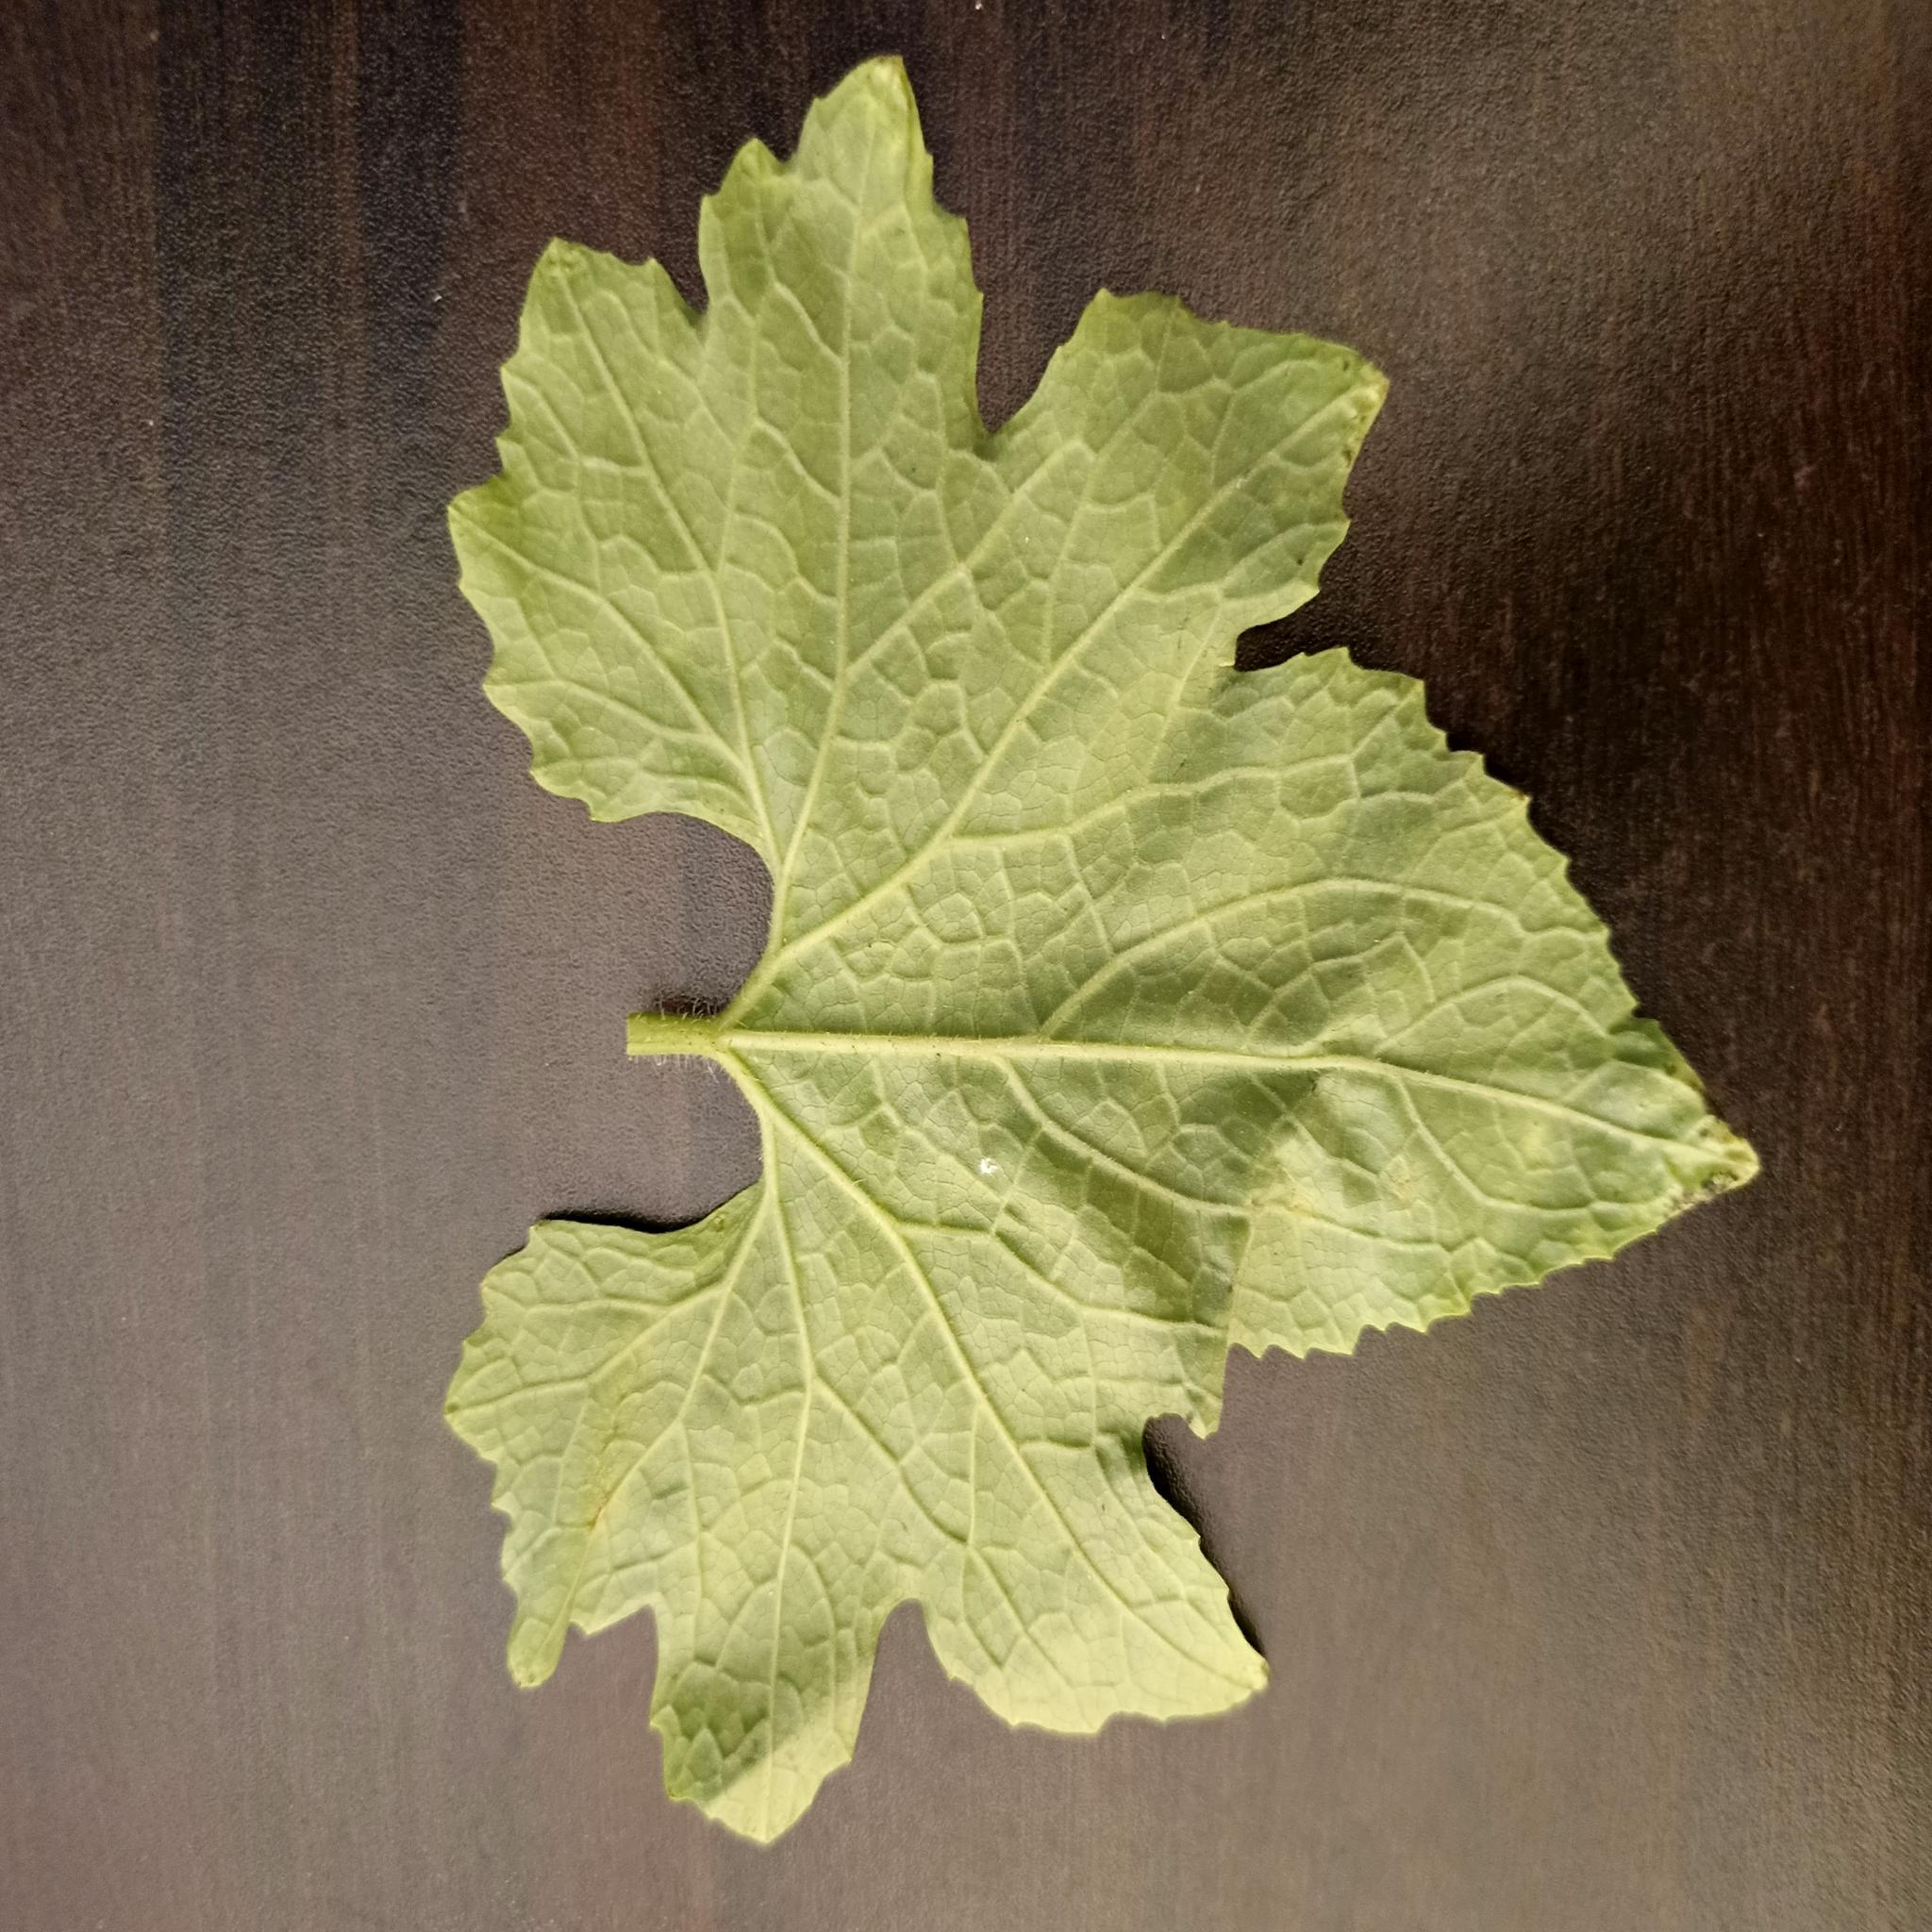
Label: Leaf curl